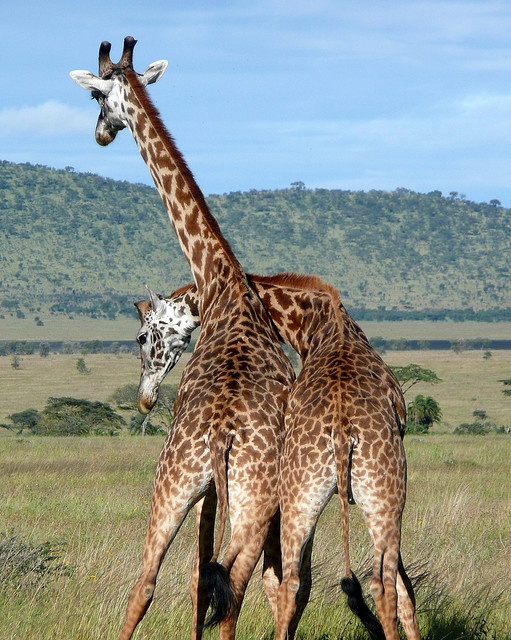
Two giraffes standing close to one another in the grass.
Two giraffes are playing out in a field.
Two giraffes on the plains with bushes in the background
Two giraffes are standing together in a field.
A giraffe with its neck around another giraffe.